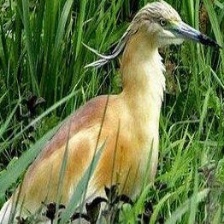
Species: SQUACCO HERON
Scientific name: ARDEOLA RALLOIDES
ImageNet parent category: little_blue_heron